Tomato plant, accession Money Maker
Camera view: vertical (180 deg); turntable rotation: 120 degrees
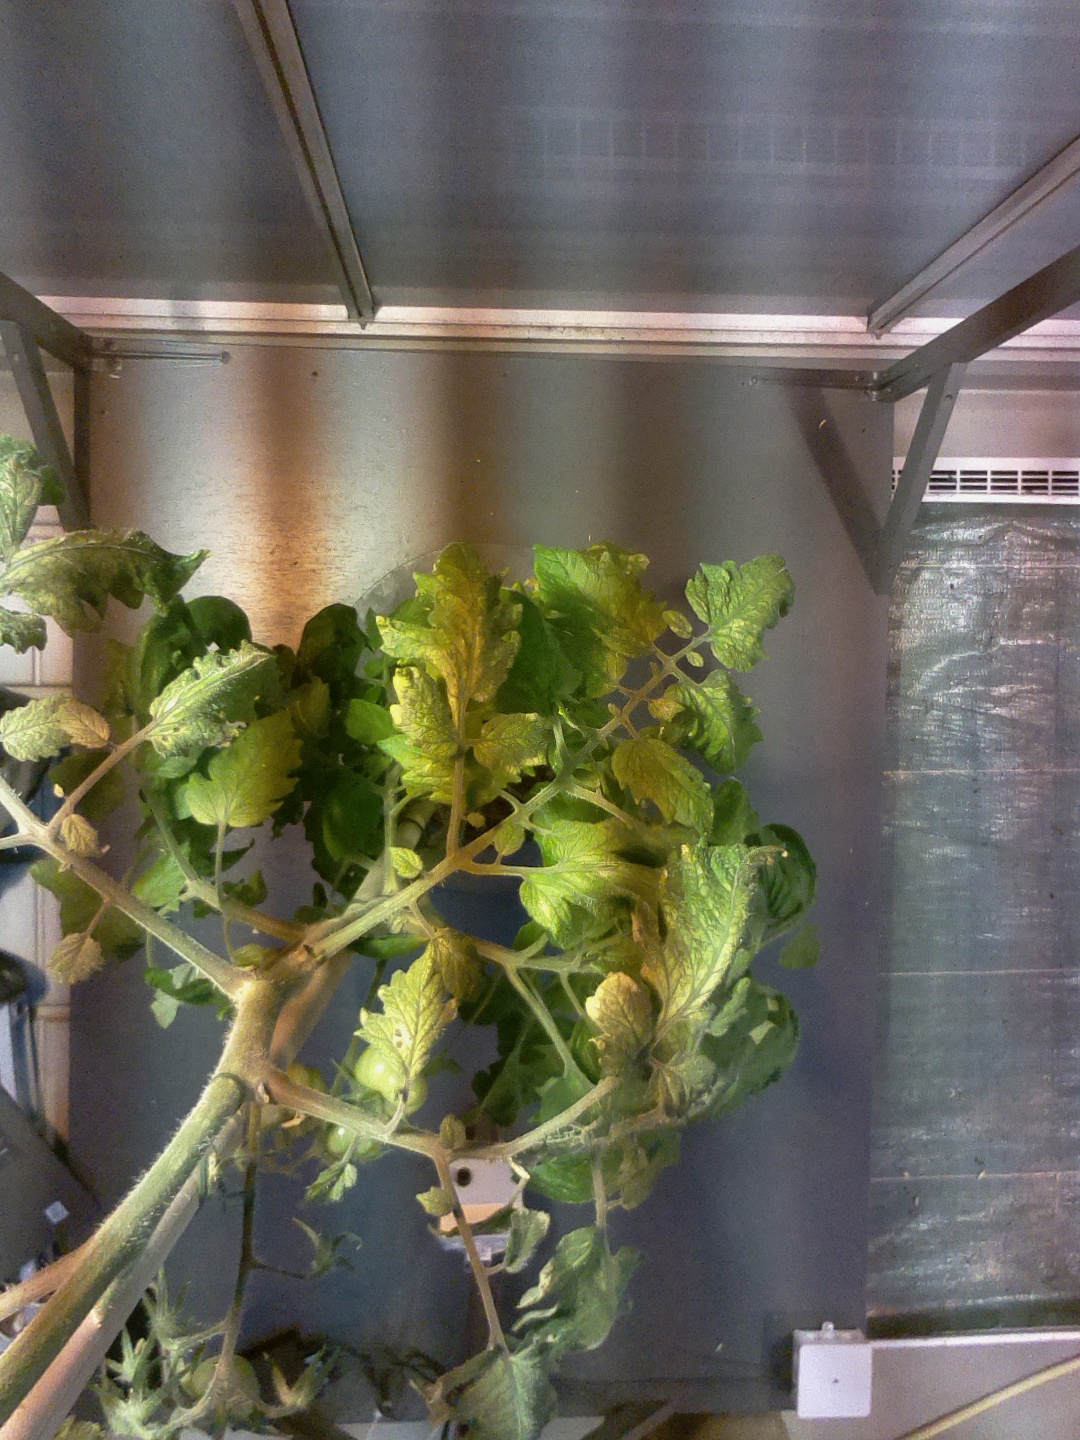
BBCH growth stage 75: 50%-60% of final fruit size